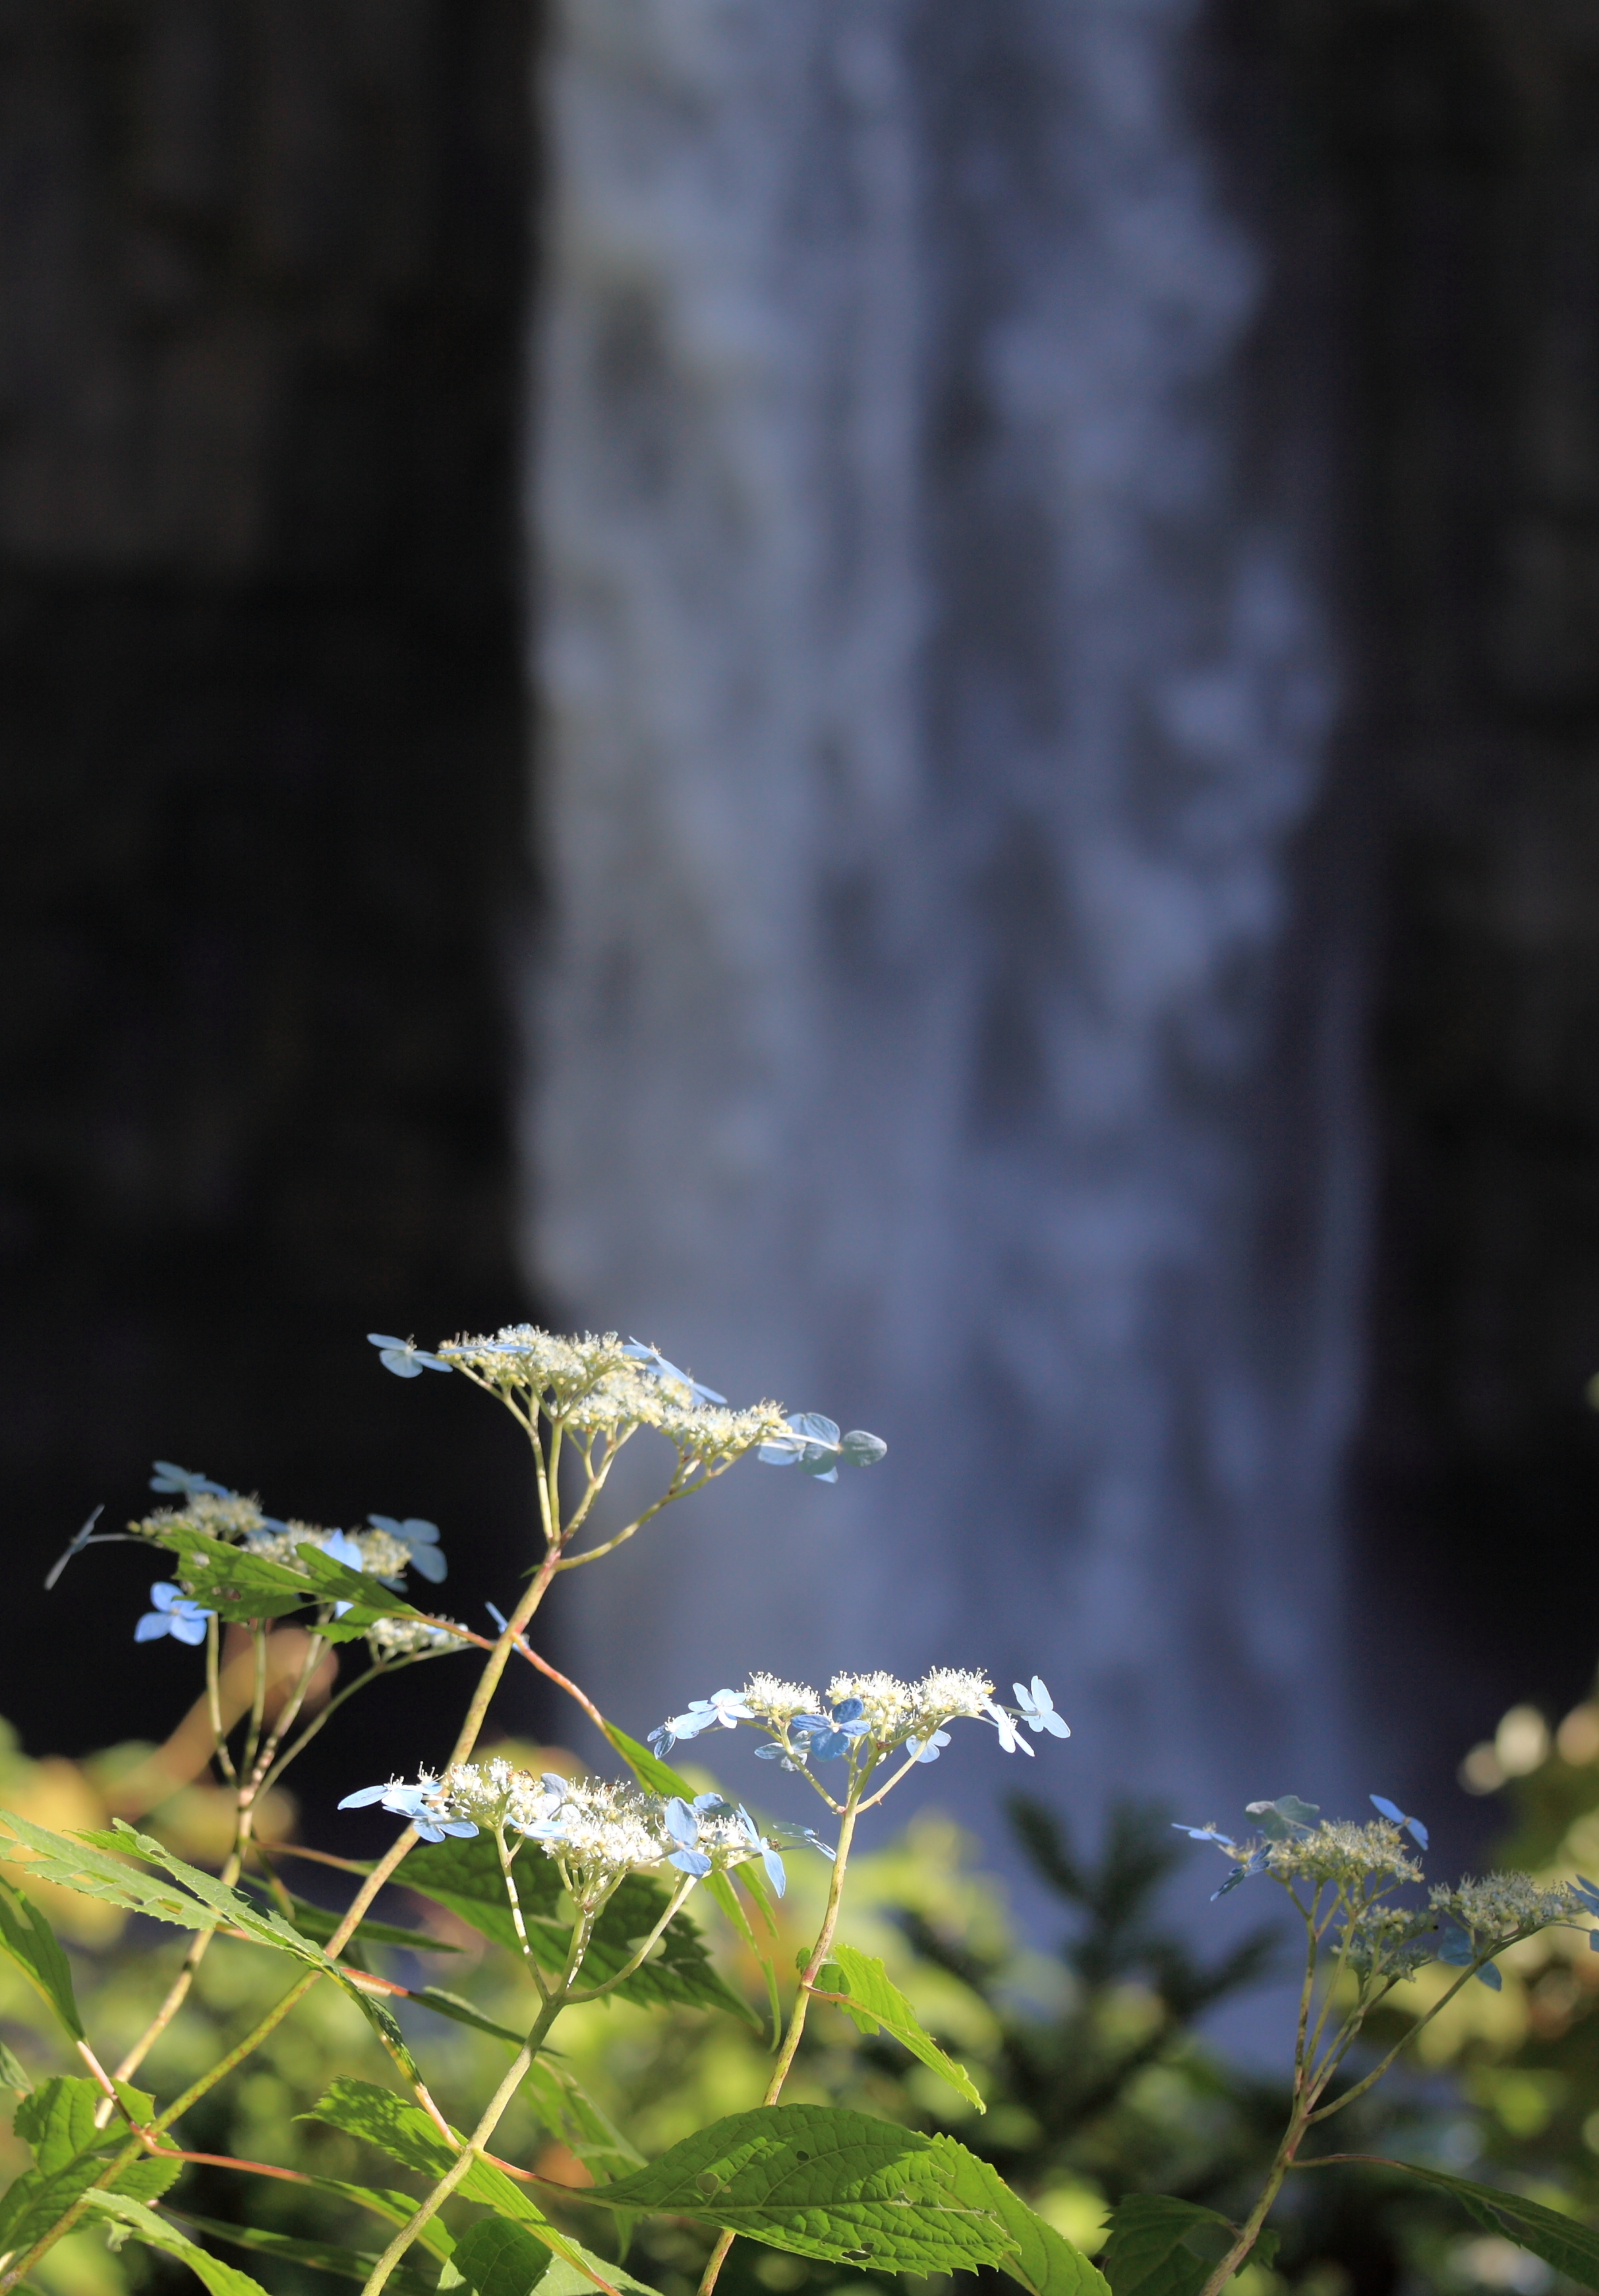
tree, nature, forest, grass, waterfall, branch, plant, sunlight, leaf, flower, green, high, autumn, flora, fauna, 5d, hires, woodland, markii, hi, res, resolution, niigata, myoko, myoukou, columnarjoint, naenataki, macro photography